Valentine's Day

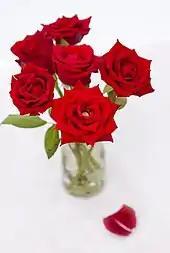
Flowers, such as red roses (pictured), are often sent on Valentine's Day.

In 1797, a British publisher issued "The Young Man's Valentine Writer", which contained scores of suggested sentimental verses for the young lover unable to compose his own. Printers had already begun producing a limited number of cards with verses and sketches, called "mechanical valentines". Paper Valentines became so popular in England in the early 19th century that they were assembled in factories. Fancy Valentines were made with real lace and ribbons, with paper lace introduced in the mid-19th century. In 1835, 60,000 Valentine cards were sent by post in the United Kingdom, despite postage being expensive.